Richard Wagner (judge)

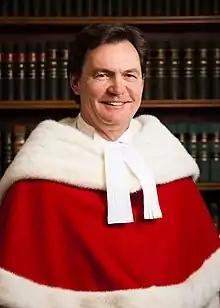
Wagner in 2012

Richard Wagner (born April 2, 1957) is a Canadian jurist serving as the 18th and current Chief Justice of Canada since 2017. He previously served as a puisne justice of the Quebec Court of Appeal (2011–2012) and of the Supreme Court of Canada (2012–2017). For several months in 2021, following Julie Payette's resignation as Canada's governor general, Wagner was the administrator of the government of Canada as well as chief justice.